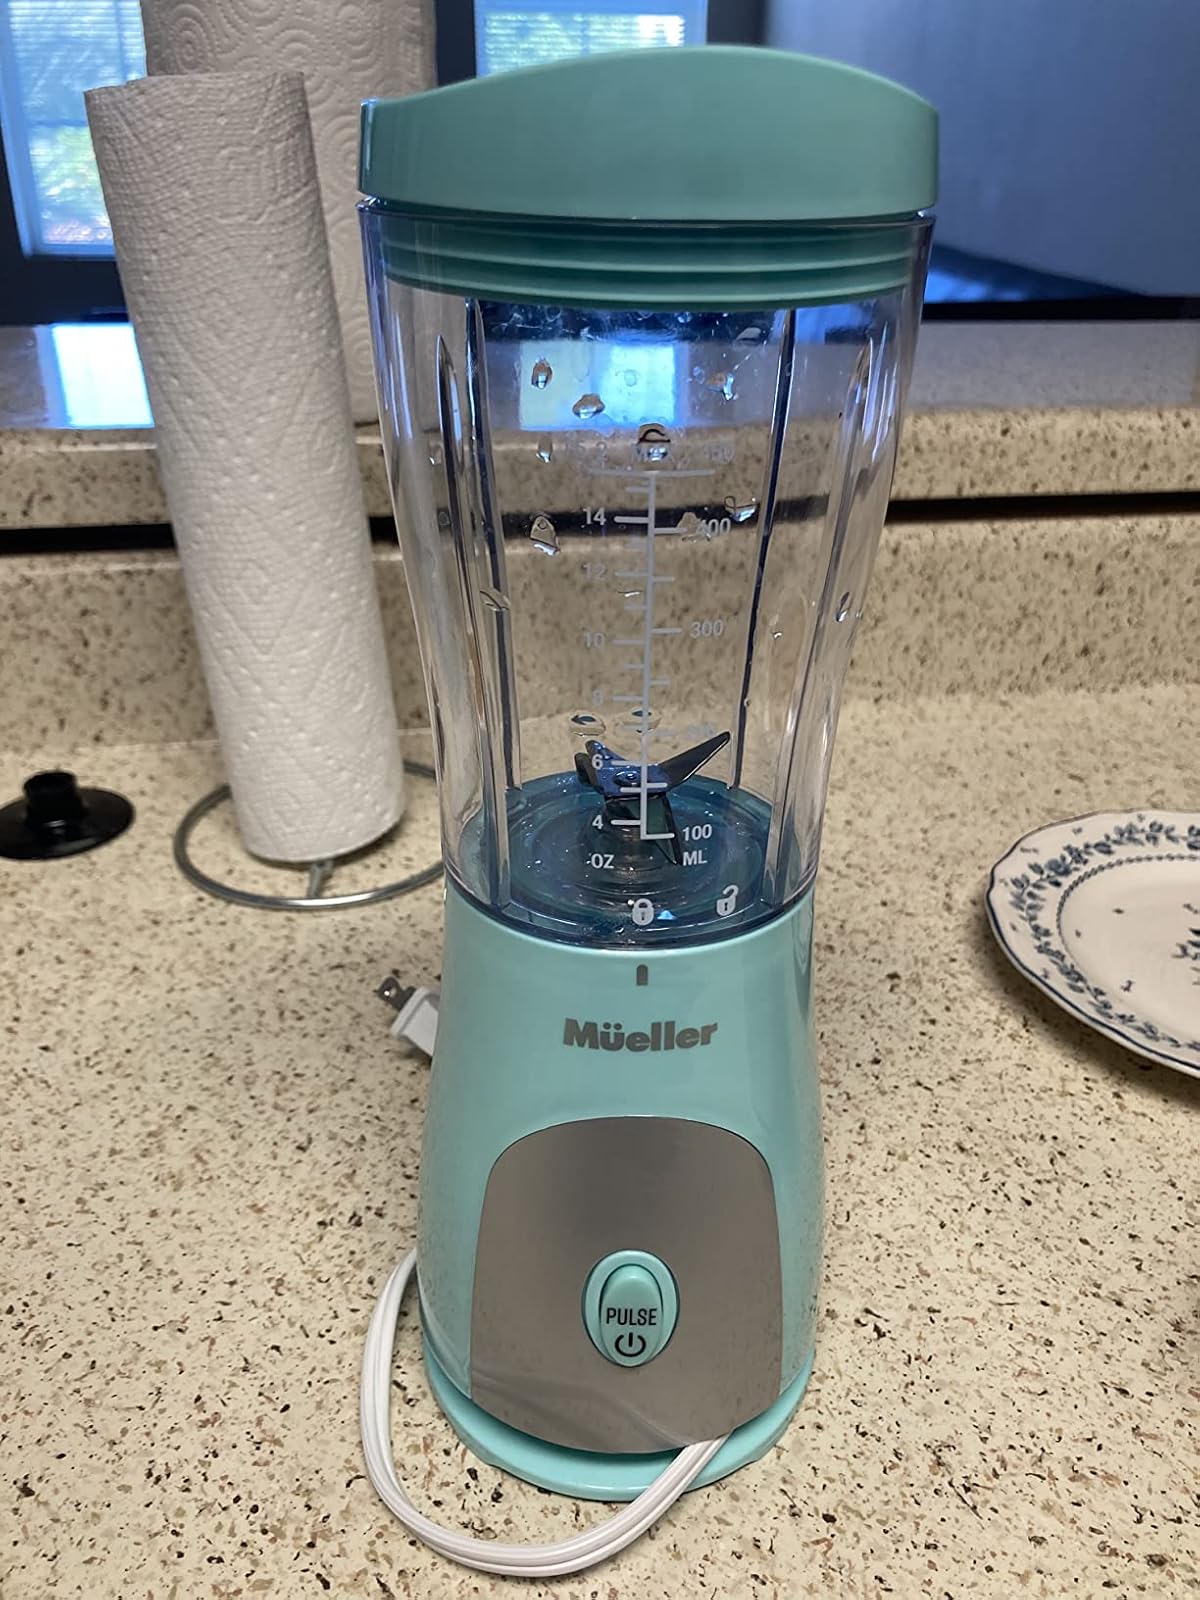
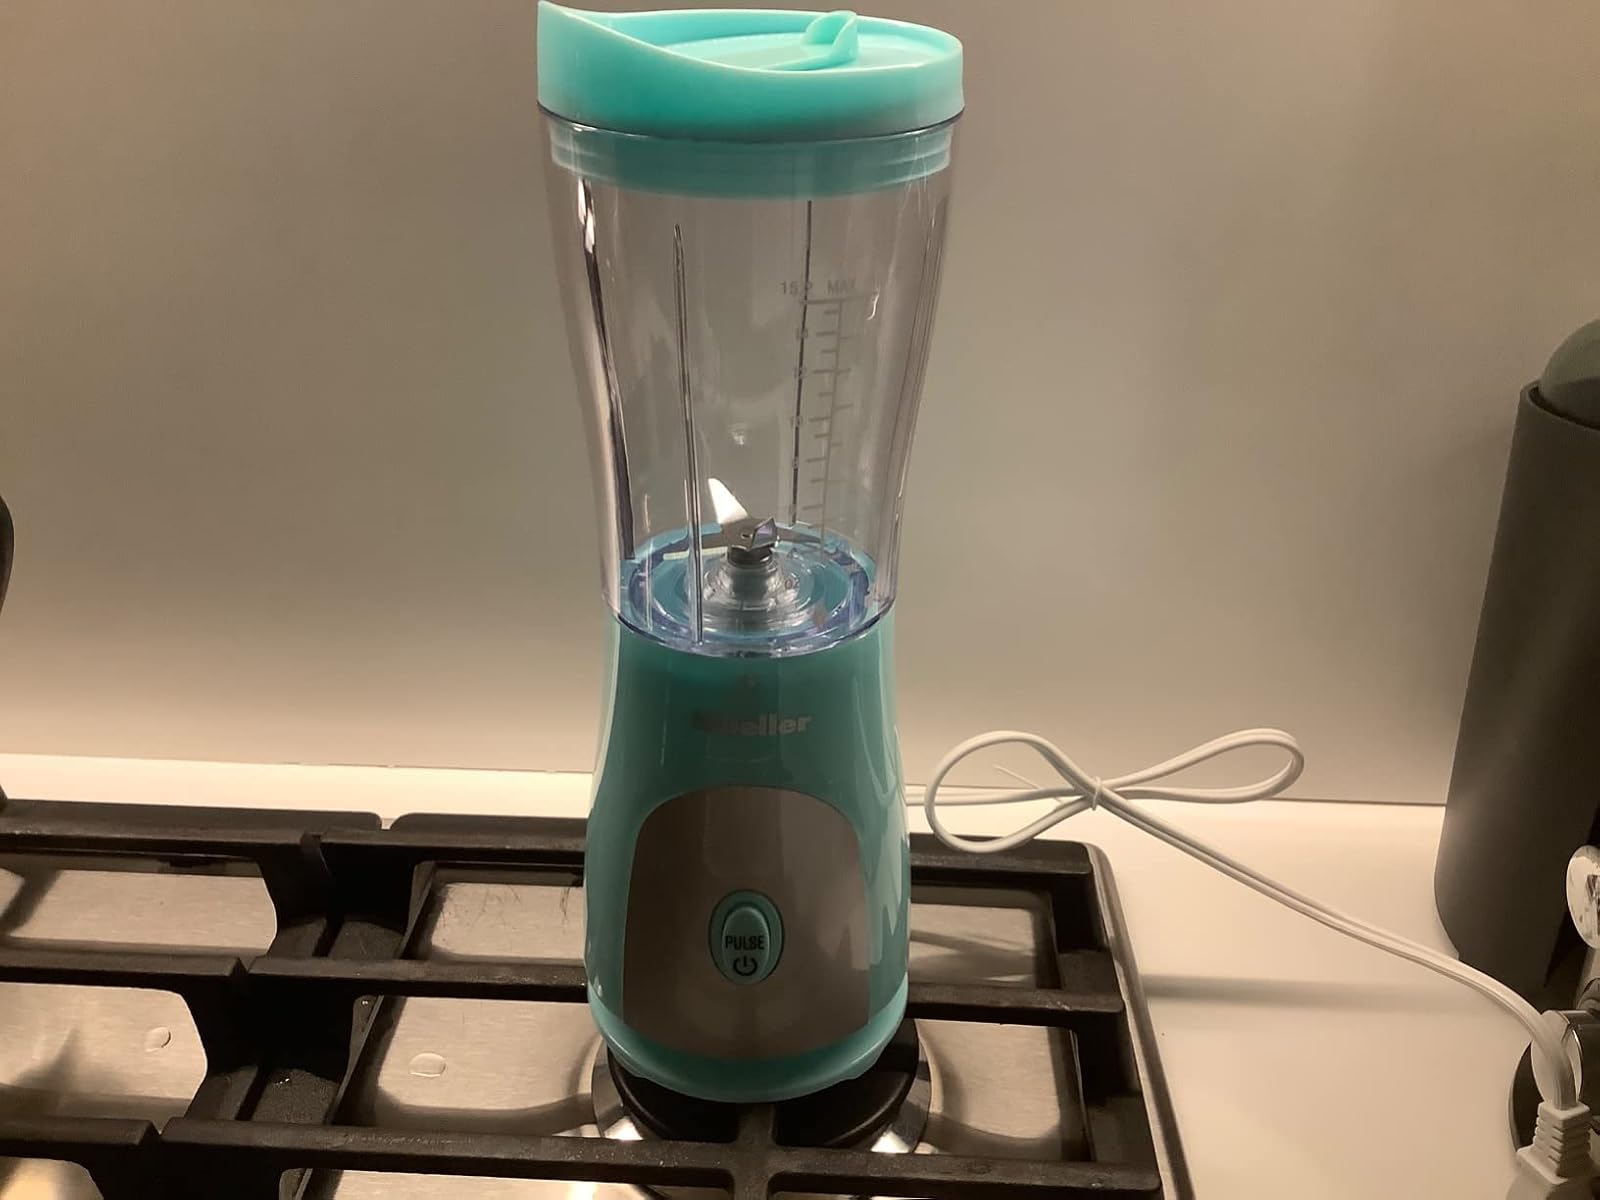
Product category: items_blender
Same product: yes